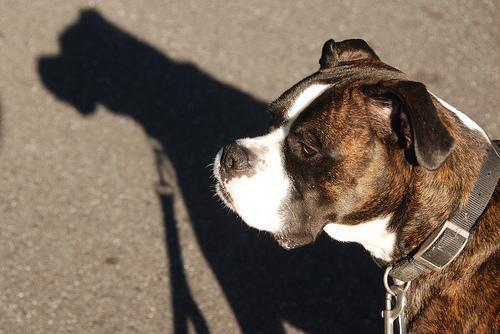
boxer